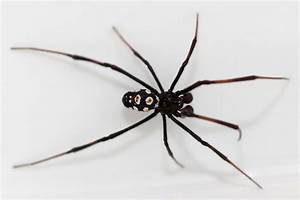
Label: ragno